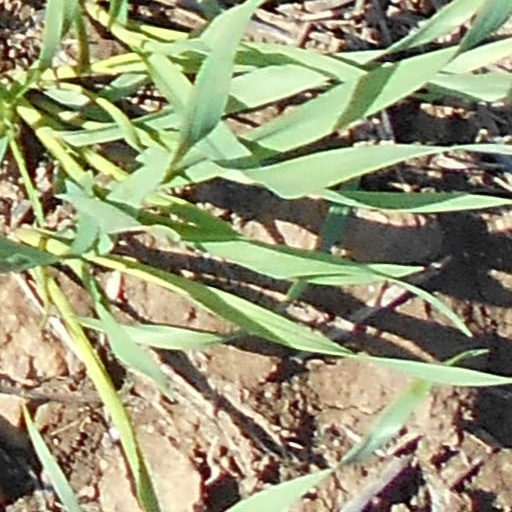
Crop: wheat